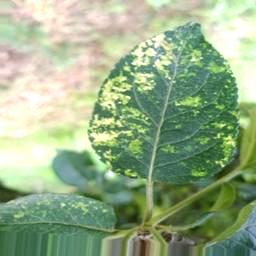
Label: Apple_Mosaic